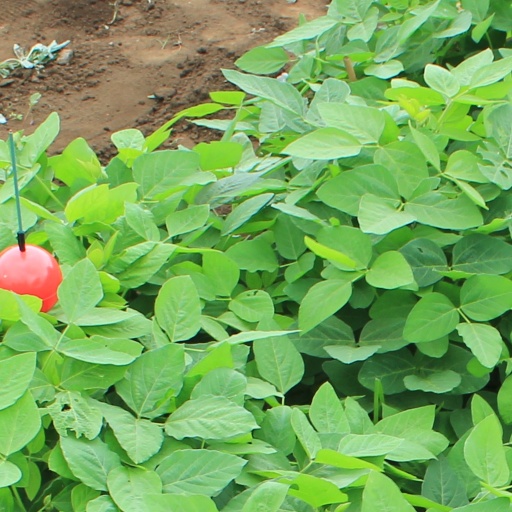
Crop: soybean